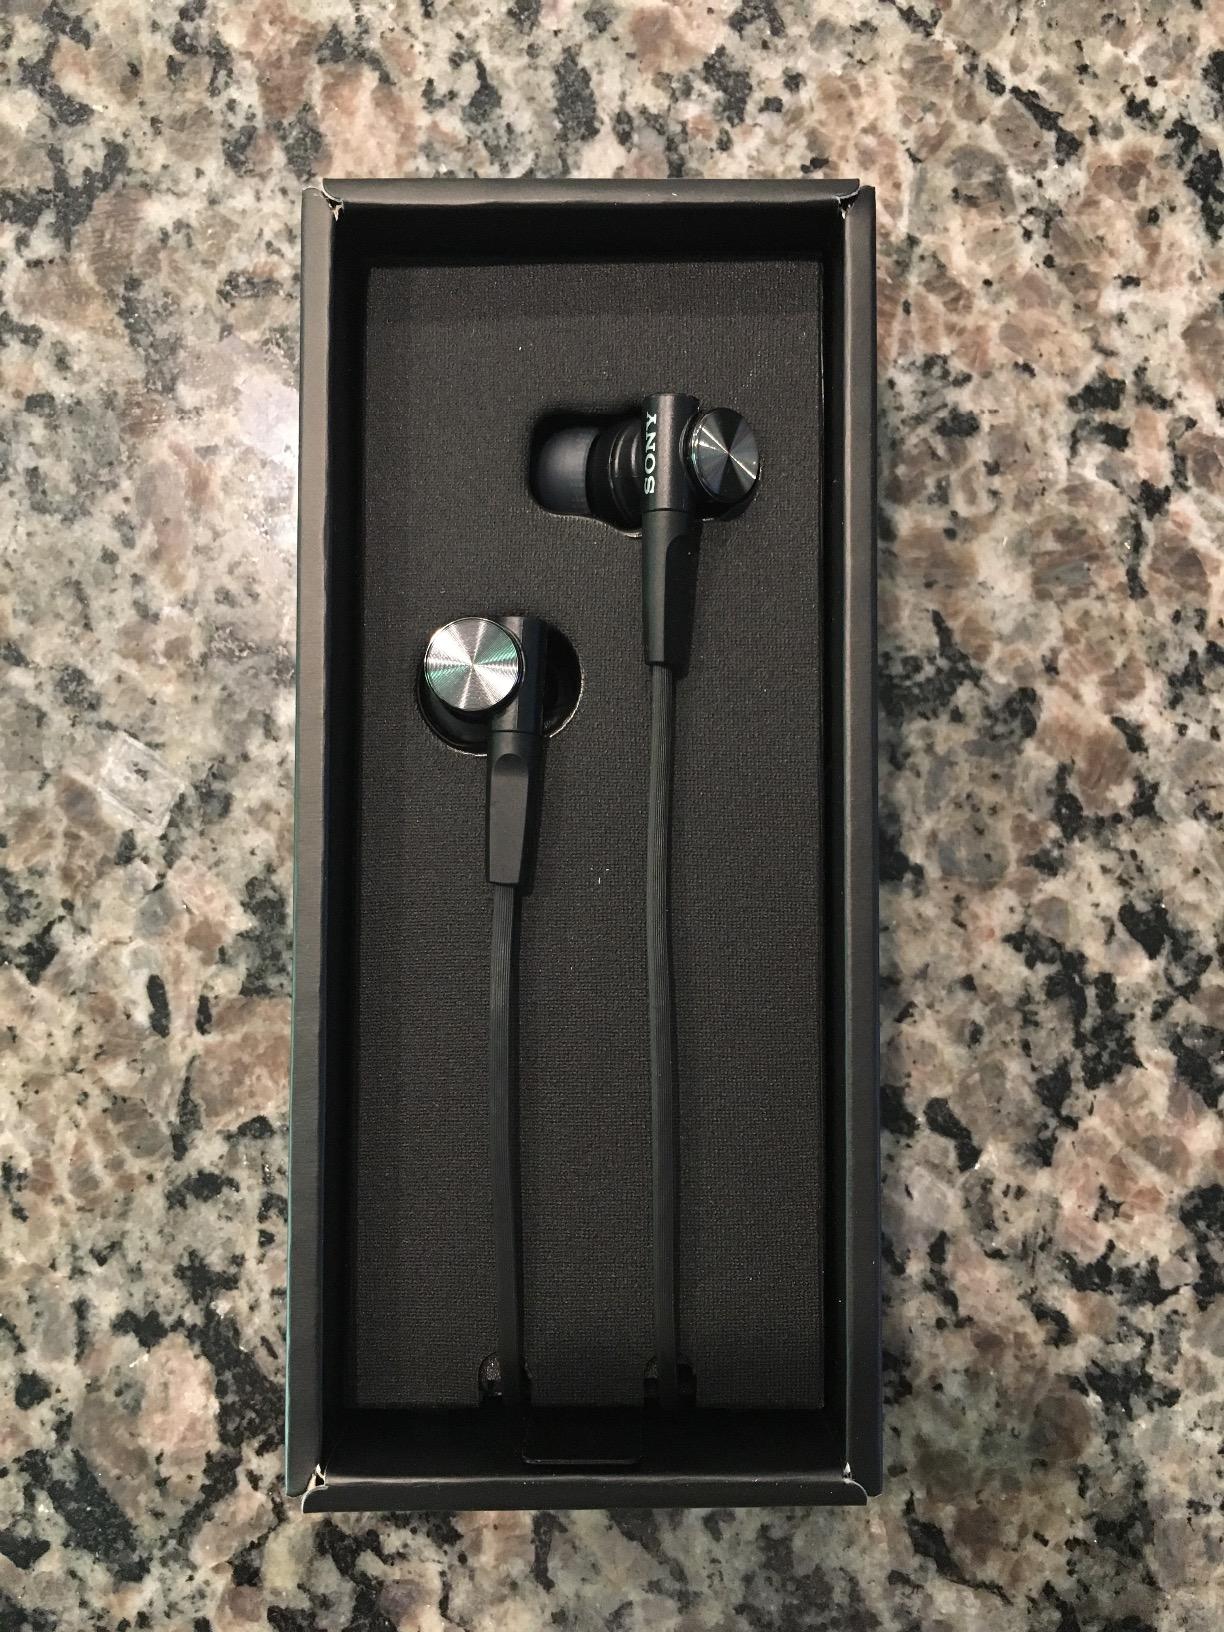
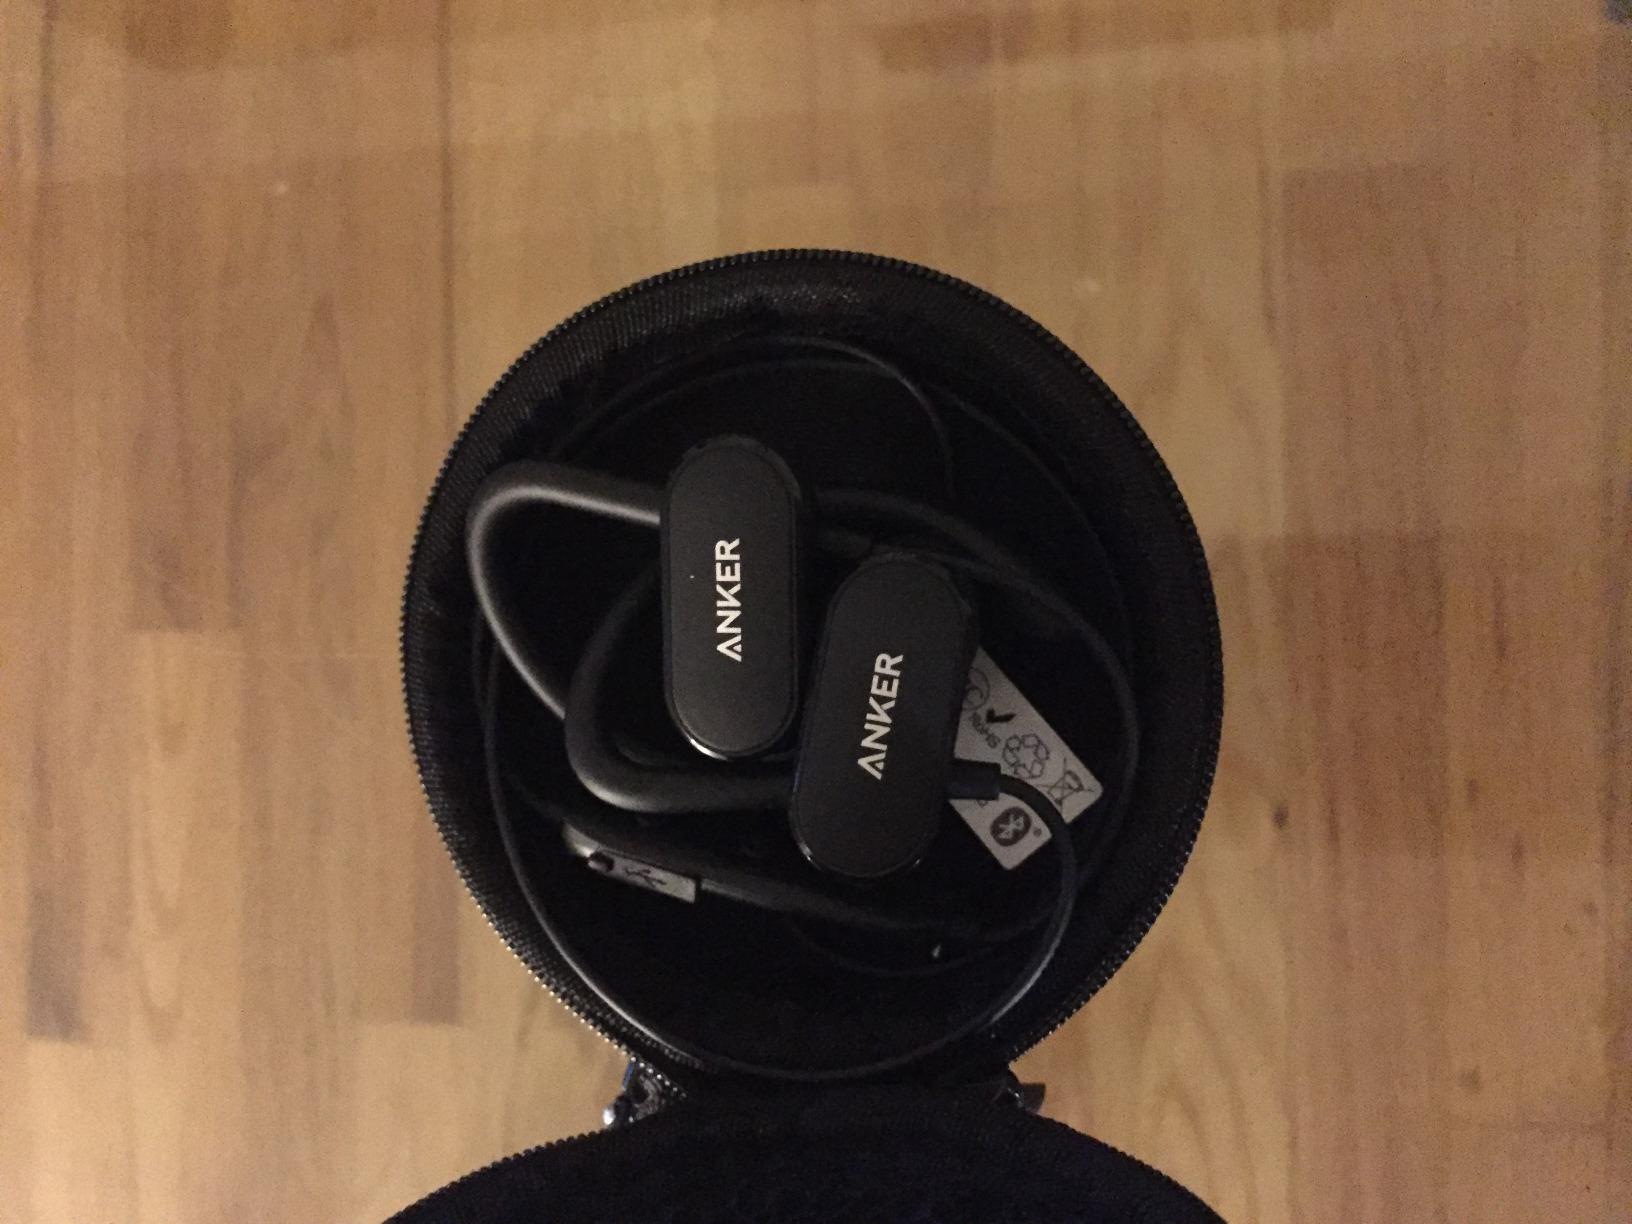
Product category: headphones
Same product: no